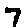
Label: 7